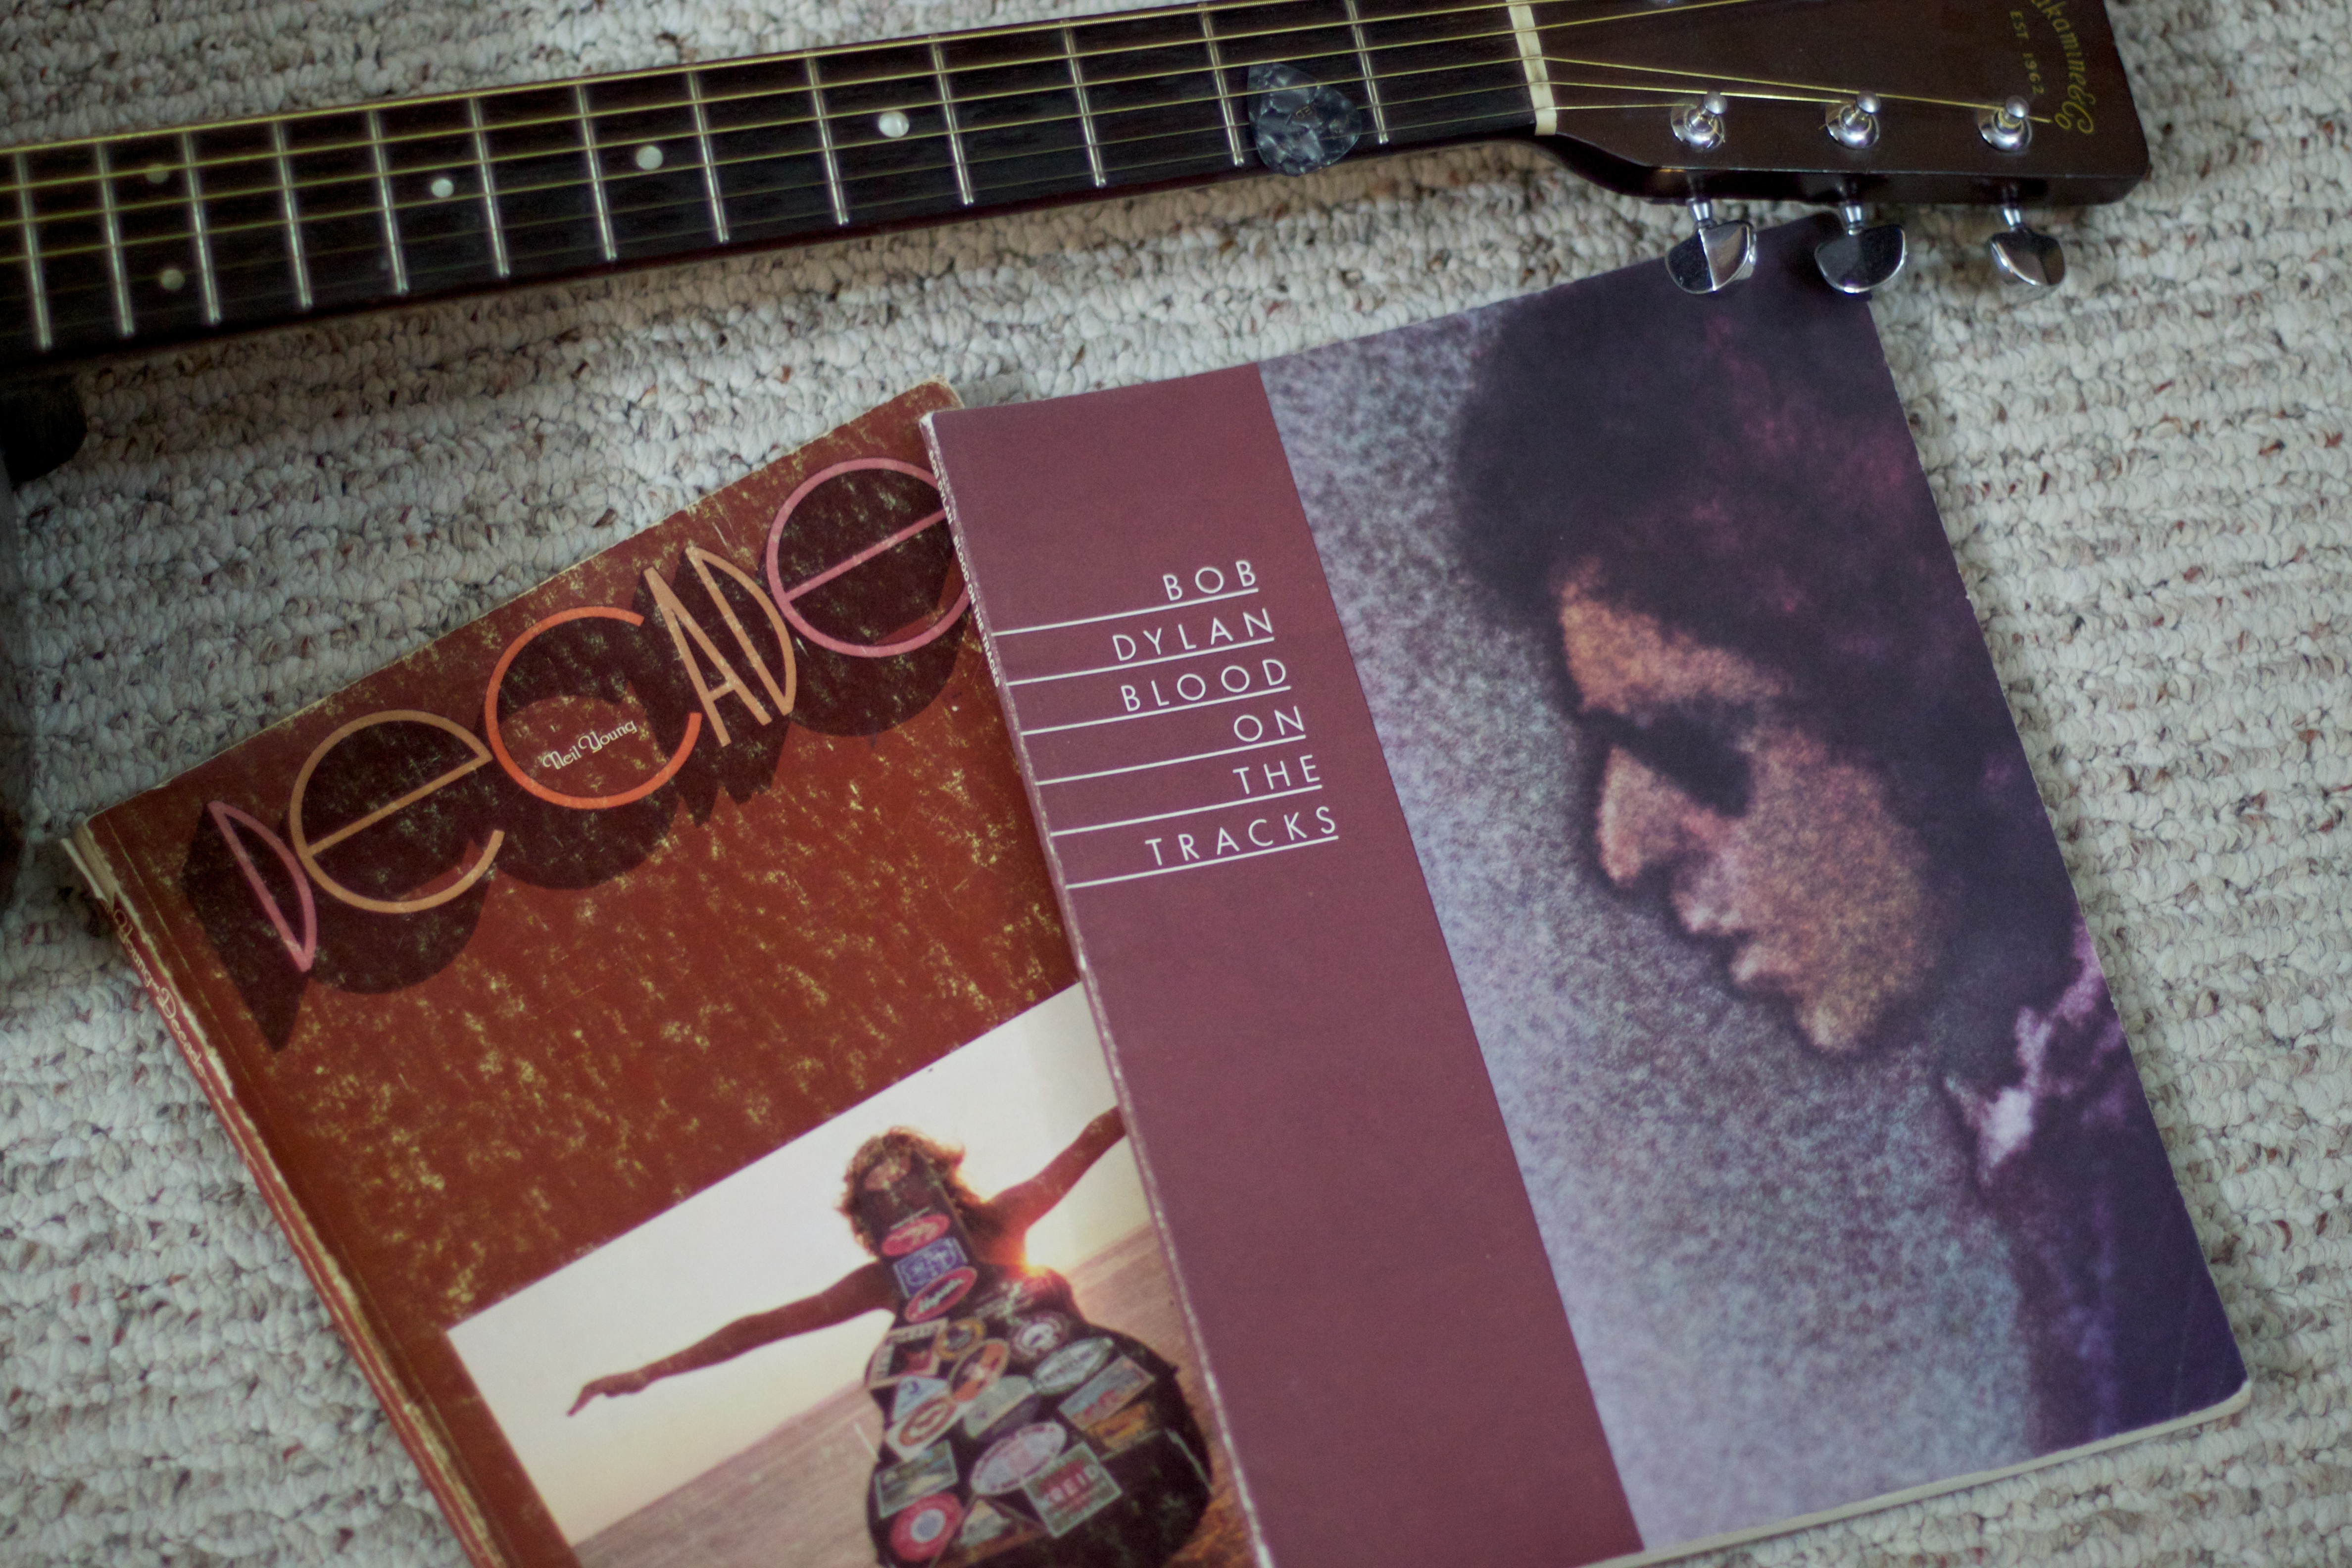
guitar